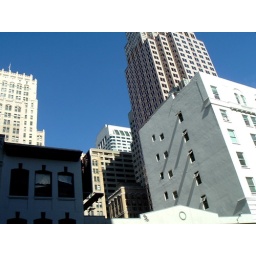
Russ building (1927, George Kelham) is on left. 333 Bush building (1986, Skidmore, Owings and Merrill) is on right above the white building